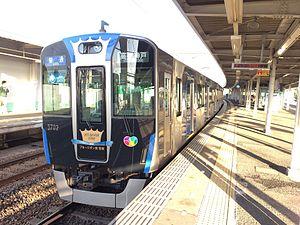
La série Hanshin 5700 est un type de rame automotrice électrique de banlieue exploité par l'opérateur ferroviaire privé Hanshin Electric Railway au Japon depuis août 2015.